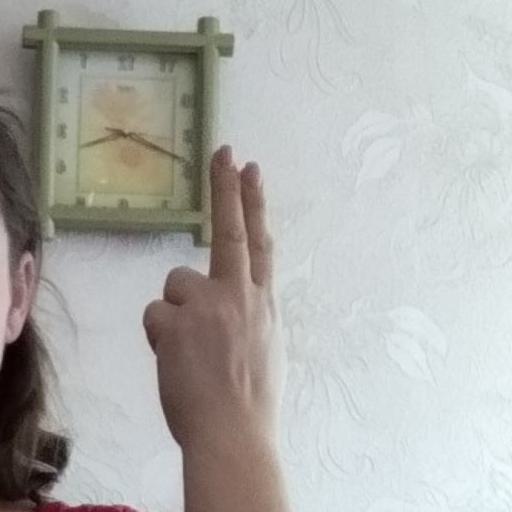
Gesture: two_up_inverted